Hibiscus Coast

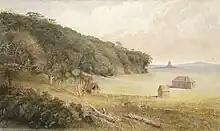
John Kinder's 1868 watercolour depicting Kotanui Island / Frenchmans Cap seen from the Whangaparāoa Peninsula

The Hibiscus Coast was the location of an important shark fishery, located between Kawau Island and the Whangaparāoa Peninsula, which was contested between iwi of the wider region. By the mid-1700s, Marutūāhu tribes from the Hauraki Gulf, especially Ngāti Pāoa, sought to control the important resource. Ngāti Pāoa established a pā on Tiritiri Matangi Island, for use during shark fishing expeditions. War between Ngāti Pāoa and Ngāti Kahu lasted until the 1790s. After a peace accord held at Mihirau at Wenderholm Regional Park was broken, Ngāti Pāoa attacked Rarowhara Pā, which Ngāti Kahu successfully defended. During this period, Kawerau-descended hapū held exclusive land rights to the Hibiscus Coast area, while fishing rights were shared between Ngāti Kahu and Marutūāhu tribes.